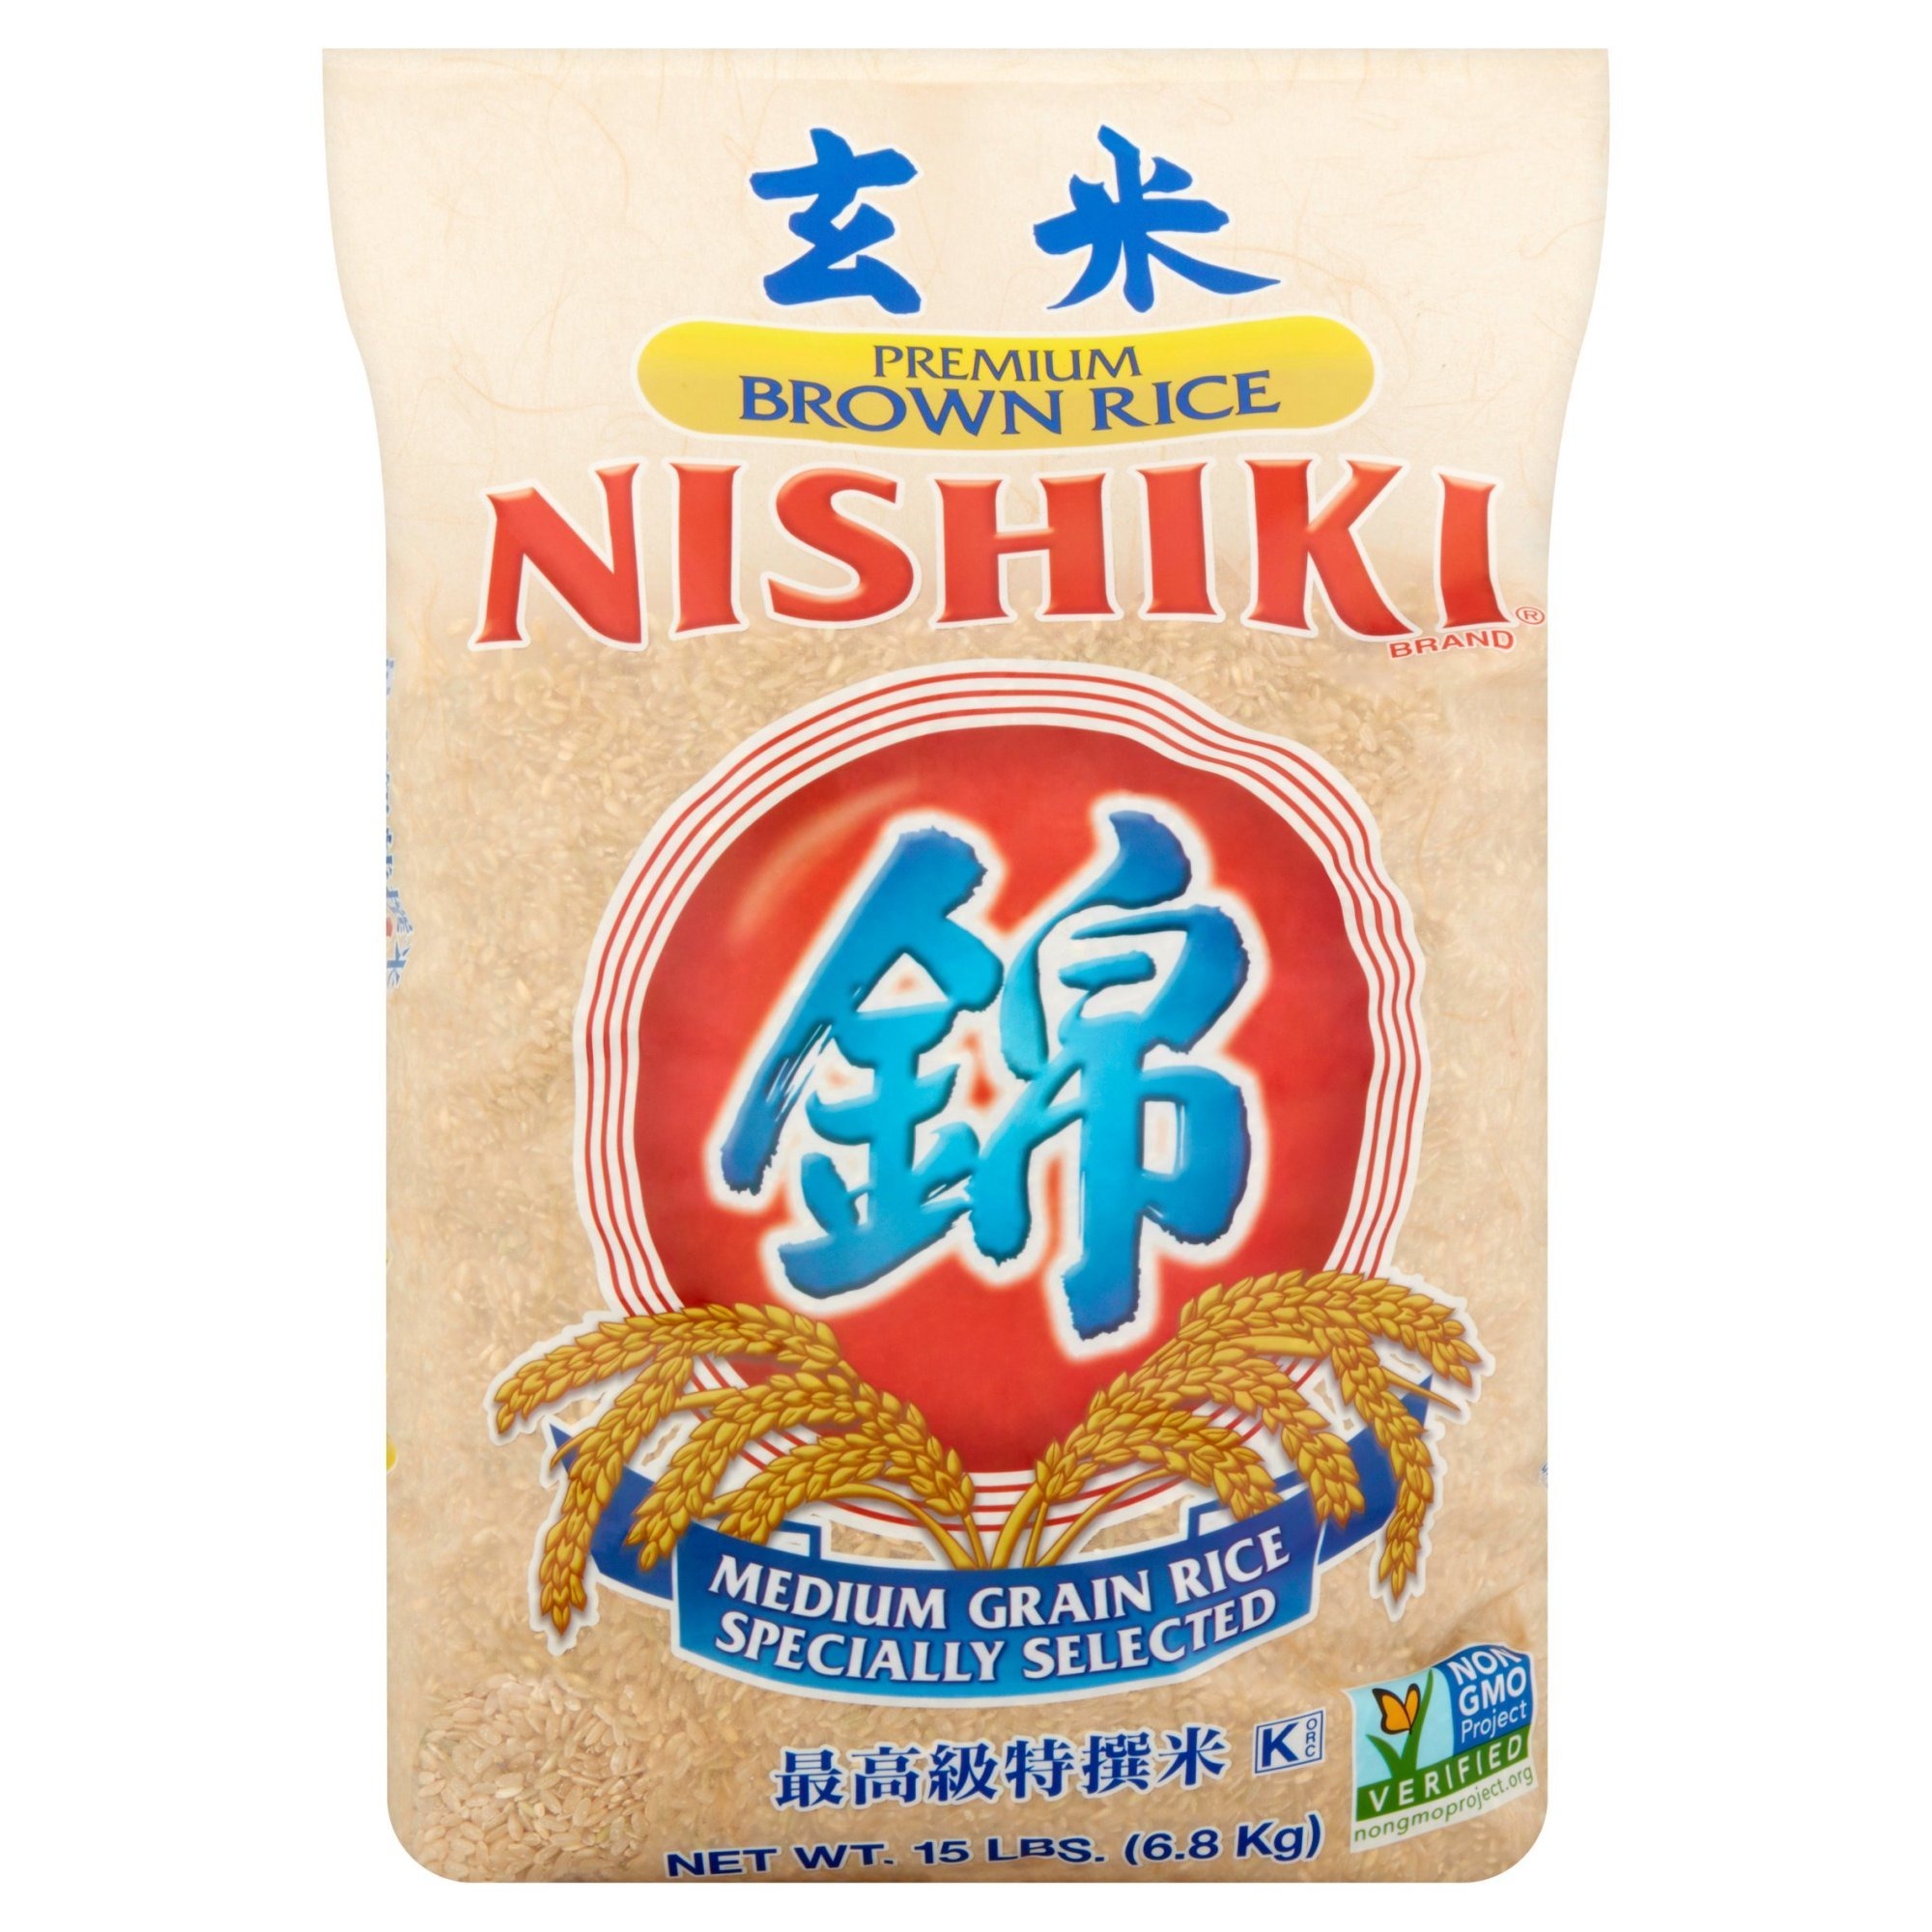
Item Name: Nishiki Premium Grade Medium Grain Brown Rice, 15-Pound Bag (Pack of 2)
Product Description: Nishiki Premium Grade Medium Grain Brown Rice, 15-Pound Bag (Pack of 2)
Value: 480.0
Unit: Ounce

Price: 19.07